Four-step impact assessment

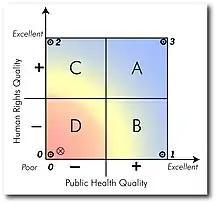
Four-step impact assessment 2x2 grid of health and human rights

The Four-Step Impact Assessment is an academic framework initiated and published by Jonathan Mann and colleagues at the François-Xavier Bagnoud Center for Health and Human Rights at the Harvard School of Public Health. The assessment takes into account the negotiation of objectives between human rights and public health. Such an approach takes into account a measure of each discipline's respective overlap to expose infringement of goals. Such infringement or confluence can be mapped out in what Mann and colleagues proposed in a 2 by 2 table, as illustrated below.